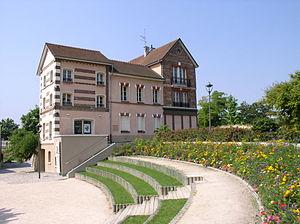
La Maison Levanneur est un bâtiment située sur l'Île des Impressionnistes à Chatou dans le hameau Fournaise, face à la Maison Fournaise. Jusqu'en 2017, elle abrite le Centre national édition art image.